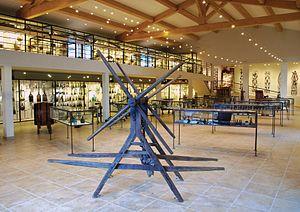
Musée des Arts et des Métiers du vin (Château Turcan)
La liste des musées de Vaucluse présente les musées du département français de Vaucluse.
Ansouis est une commune française située dans le département de Vaucluse, en région Provence-Alpes-Côte d'Azur.
Le Musée des Arts et des Métiers du vin du Château Turcan est un musée privé situé à proximité du village d'Ansouis, en Vaucluse. Créé en 1981, les collections permanentes illustrent tout ce qui touche à la vigne et au vin, de son élaboration jusqu'à sa consommation.